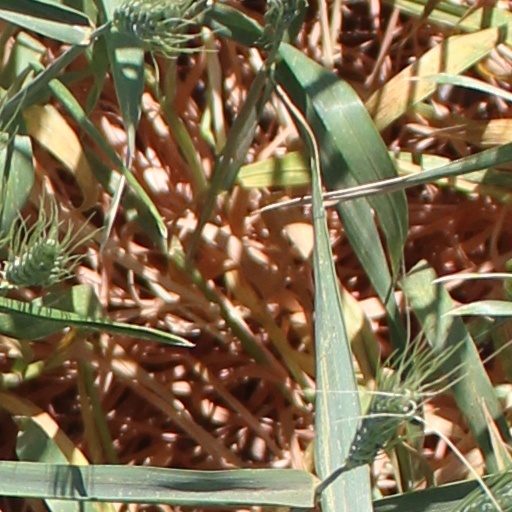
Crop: wheat